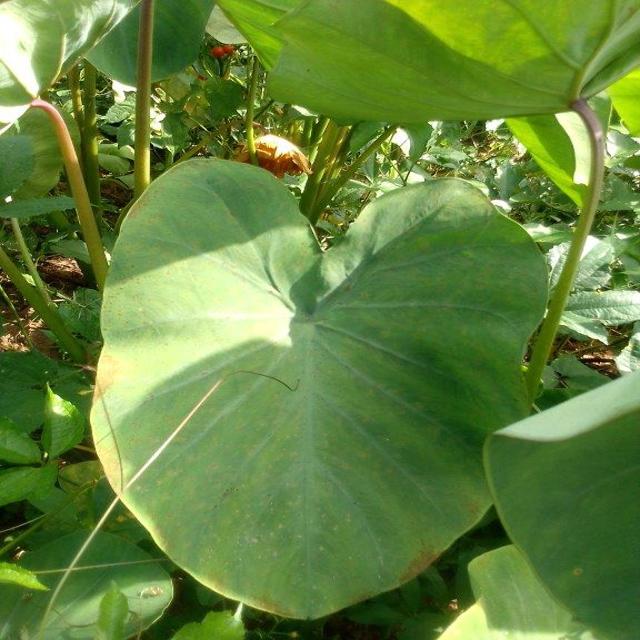
Label: Early_Blight